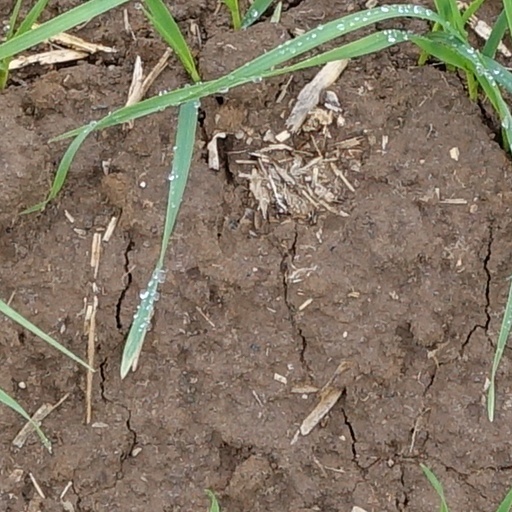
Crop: wheat